Lyes Imam Stadium

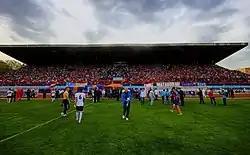

Lyes Imam Stadium, is a multi-use stadium in Médéa, Algeria. It is currently used mostly for football matches and is the home ground of Olympique de Médéa. The stadium holds 12,000 spectators.